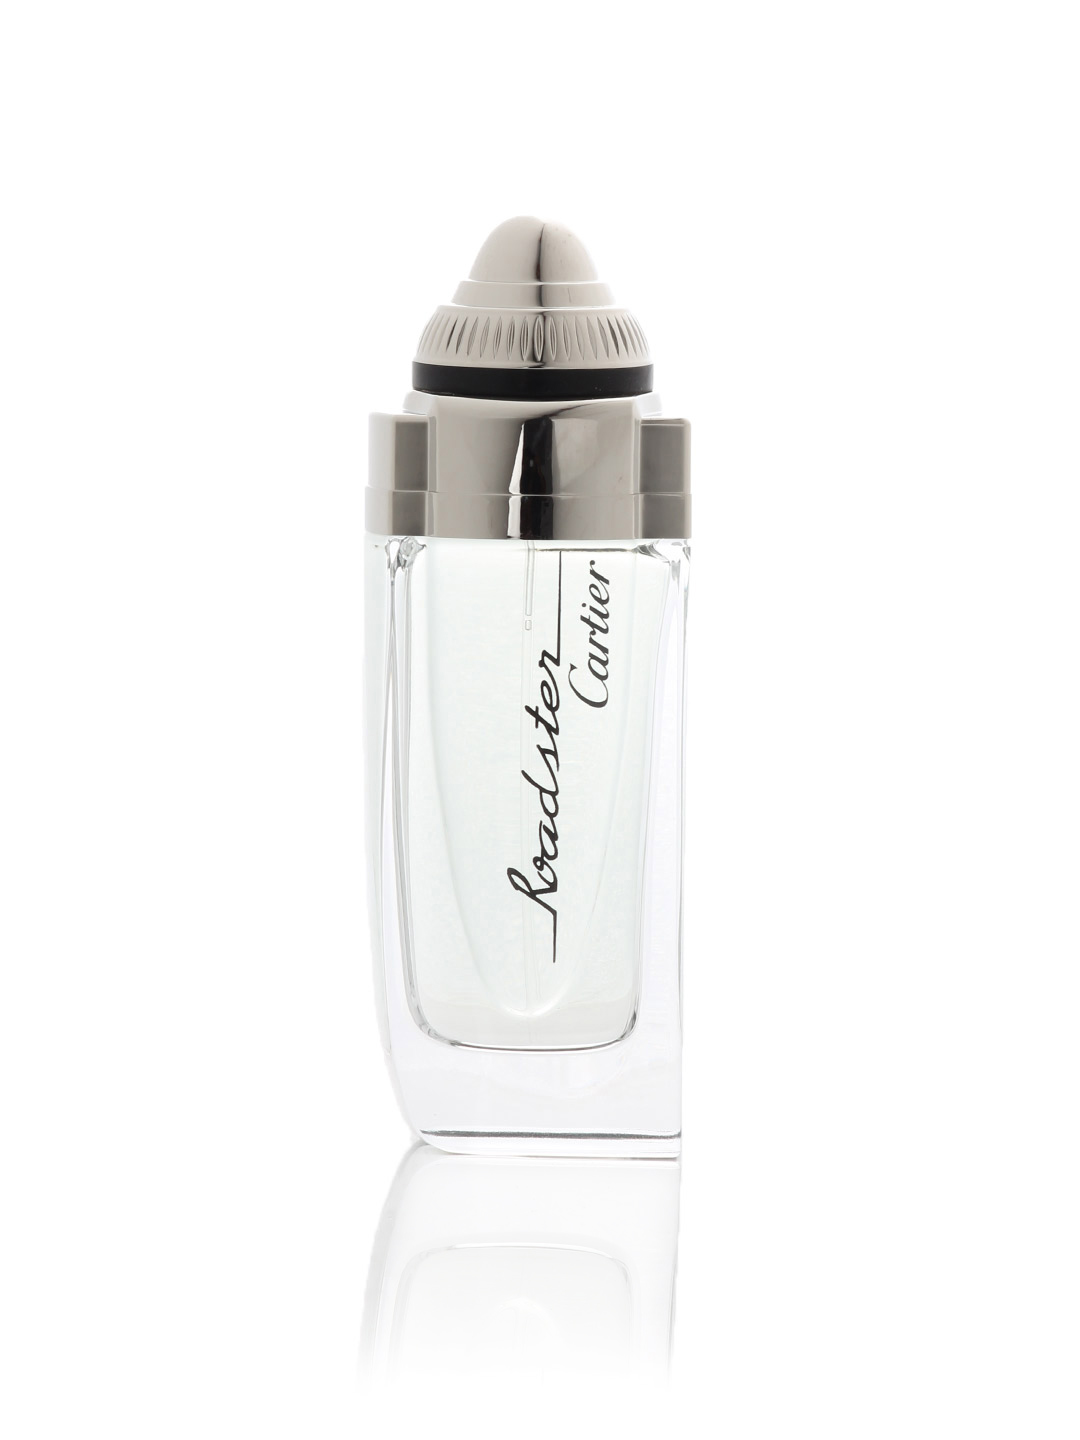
Cartier Men Roadster Perfume
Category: Personal Care / Fragrance / Perfume and Body Mist
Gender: Men
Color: Grey
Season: Spring 2017
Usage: Casual